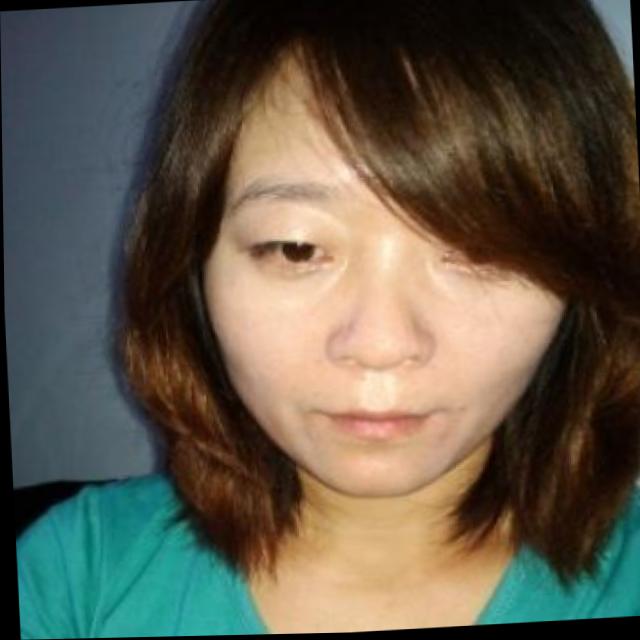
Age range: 21-44